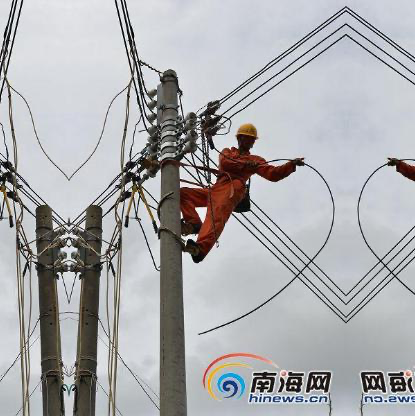
Objects in the image:
label: helmet
label: person
label: person